Primera División Femenina de Futsal

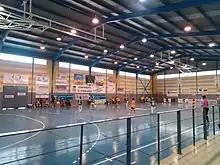
Match Guadalcacín FS CD - Viaxes Amarelle FS 2019

Each team has to play with all the other teams twice, once at home and the other at the opponent's stadium. This means that in "Primera División Femenina" the league ends after every team plays 30 matches.